Full Gear (2021)

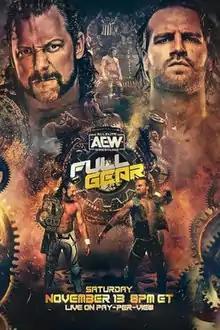
Promotional poster featuring Kenny Omega and "Hangman" Adam Page

The 2021 Full Gear was the third annual Full Gear professional wrestling pay-per-view (PPV) event produced by All Elite Wrestling (AEW). It took place on November 13, 2021, at the Target Center in Minneapolis, Minnesota, marking AEW's first PPV to be held in Minnesota. The event aired on traditional PPV outlets, as well as on B/R Live in North America and FITE TV internationally.